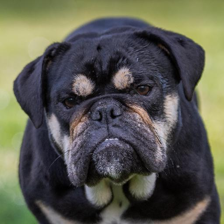
Label: animals